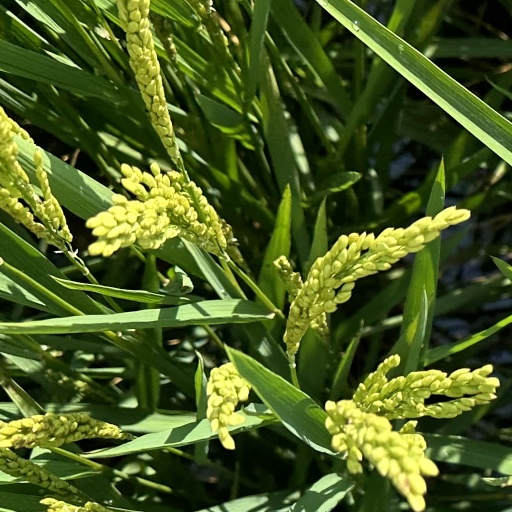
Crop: rice